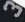
Number: 3